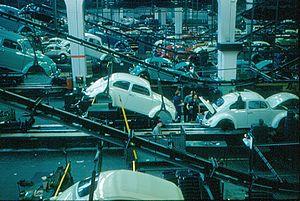
Volkswagen est une marque automobile allemande créée à l'initiative du Front allemand du travail conçu par Adolf Hitler. La marque Volkswagen appartient au groupe Volkswagen AG qui est en 2018 le premier constructeur mondial de véhicules devant Toyota avec 10,8 millions d'unités vendues.